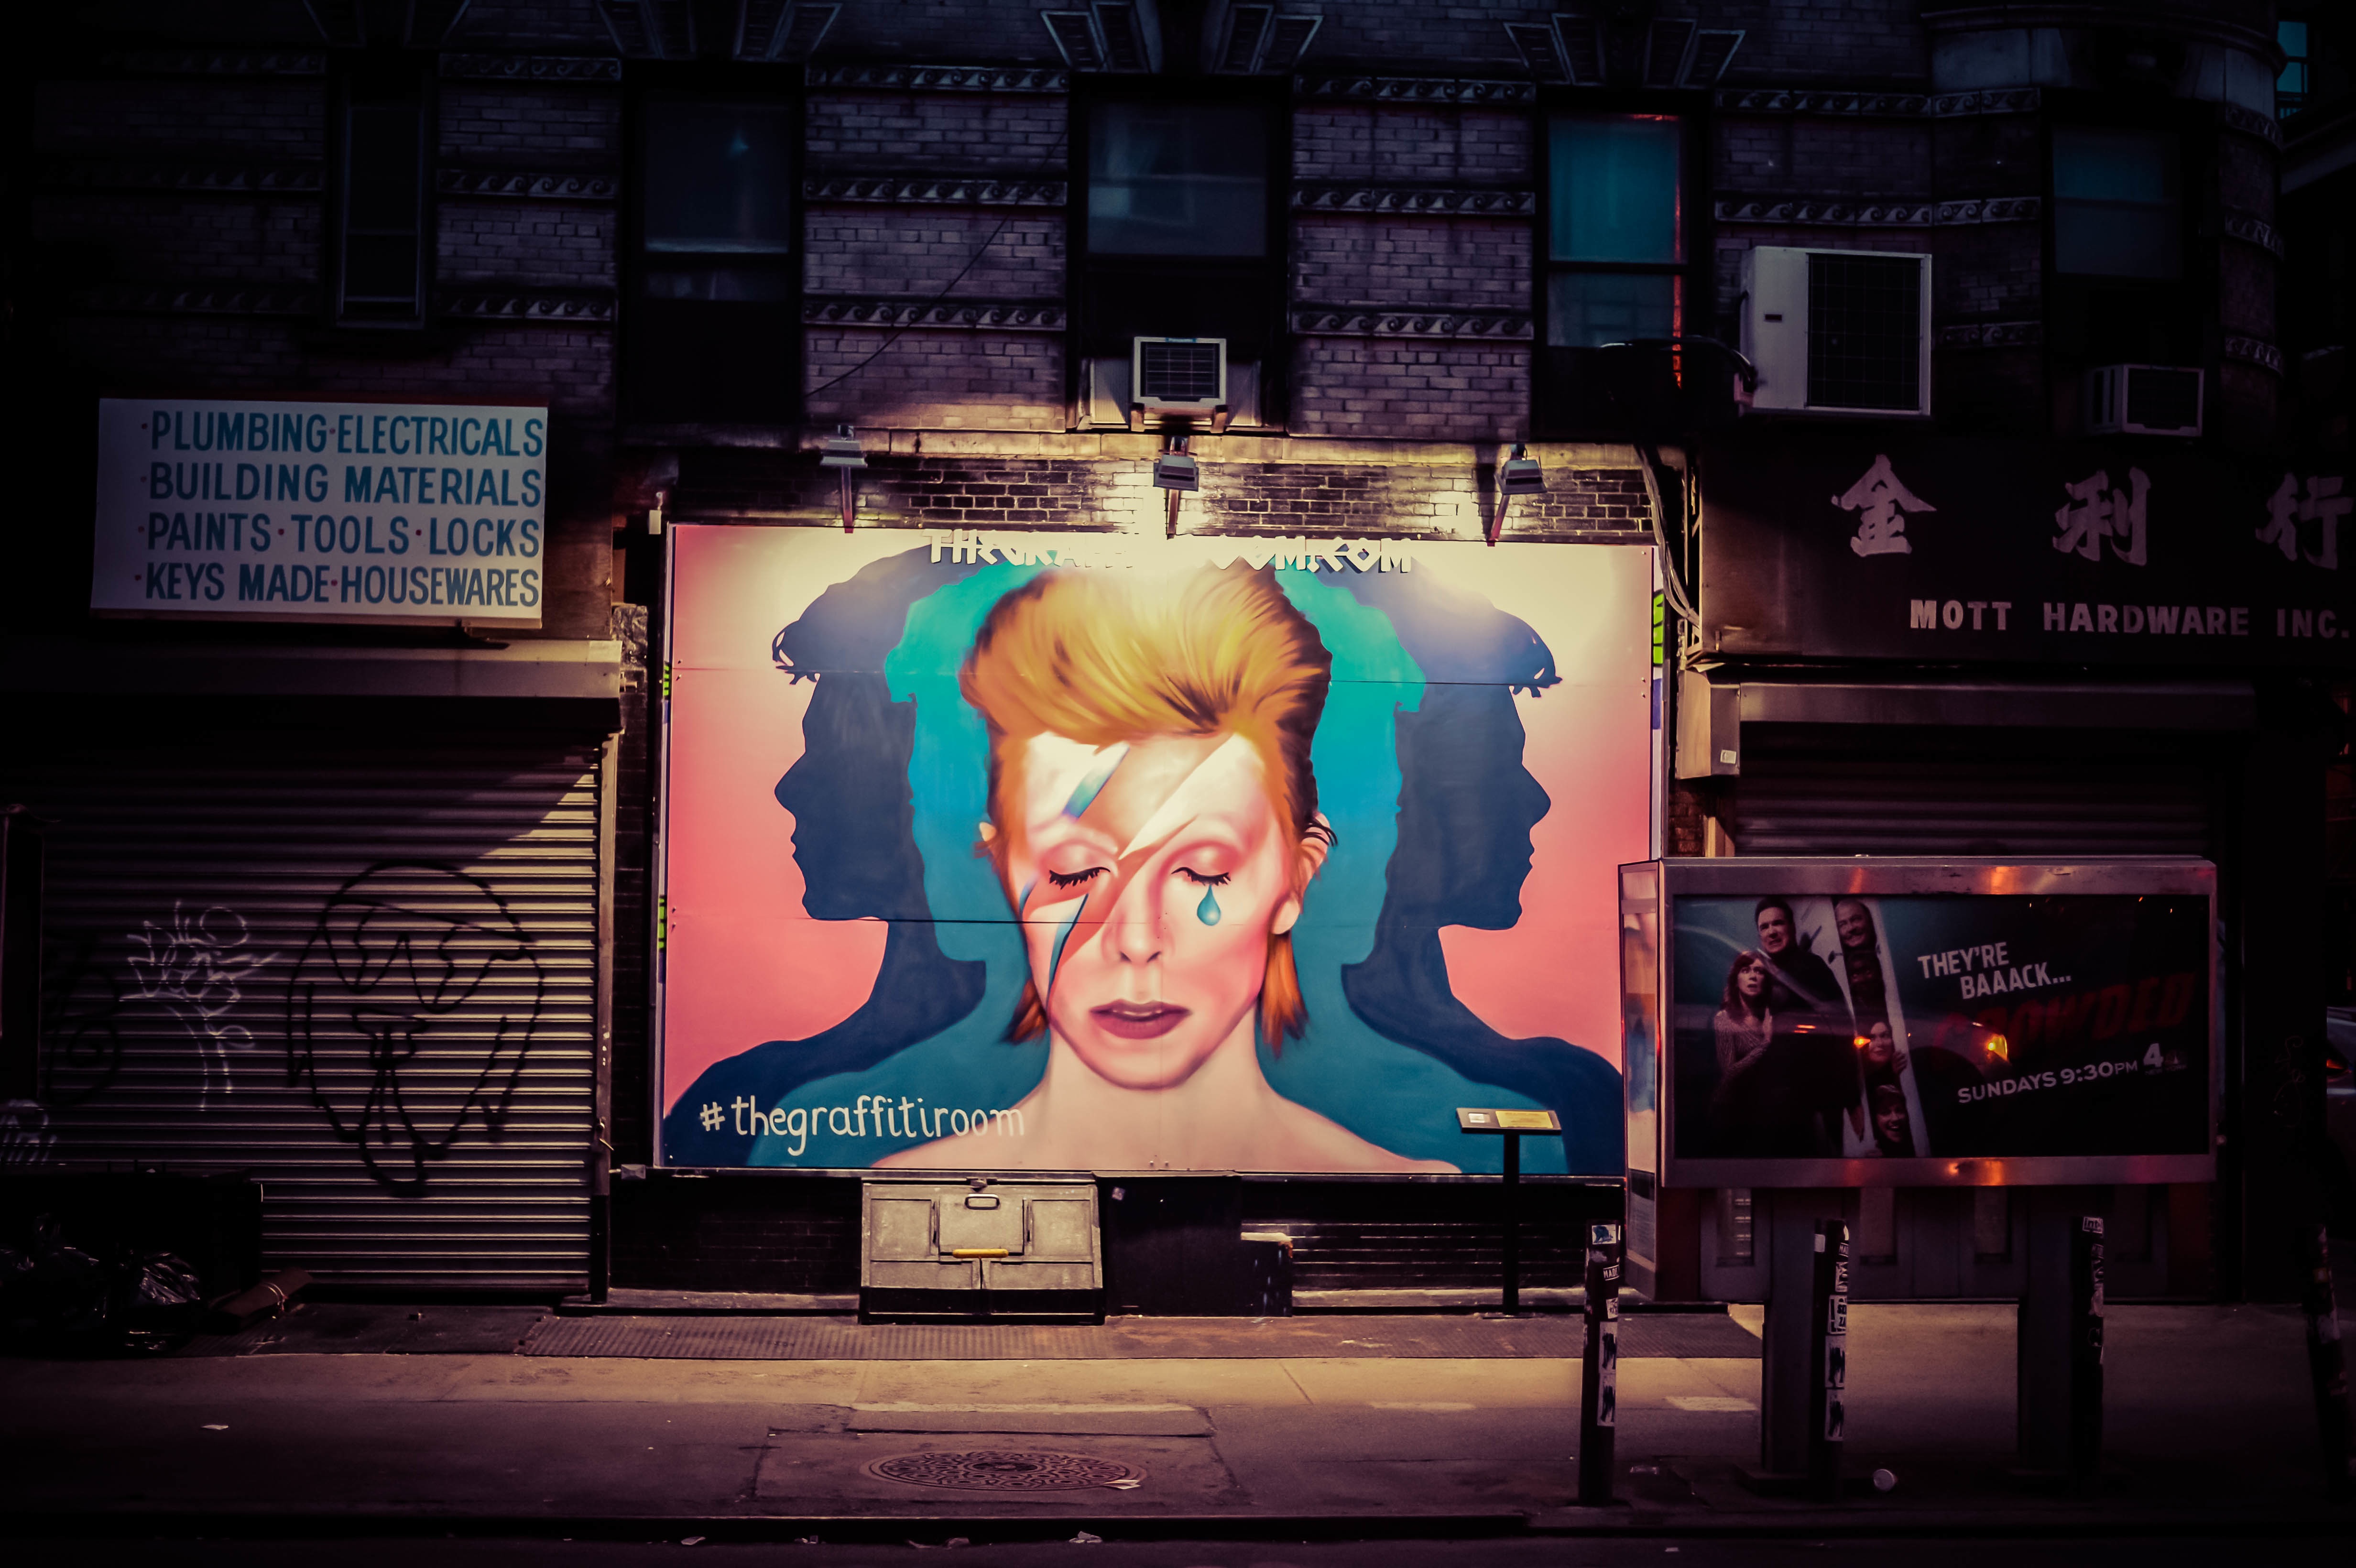
advertising, color, darkness, art, stage, image, screenshot, display device